Jacob Suiter House

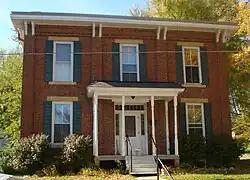

The Jacob Suiter House is a historic building located in Le Claire, Iowa, United States, and has been listed on the National Register of Historic Places since 1979. The property is part of the Houses of Mississippi River Men Thematic Resource, which covers the homes of men from LeClaire who worked on the Mississippi River as riverboat captains, pilots, builders and owners. Jacob Suiter was one of three generations of his family to make his living on the river.